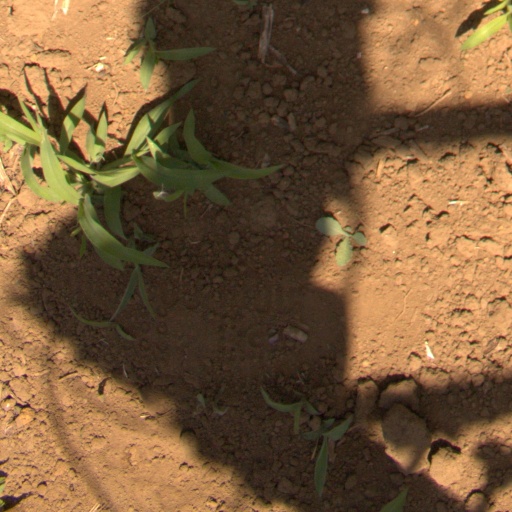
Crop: Jerusalem artichoke